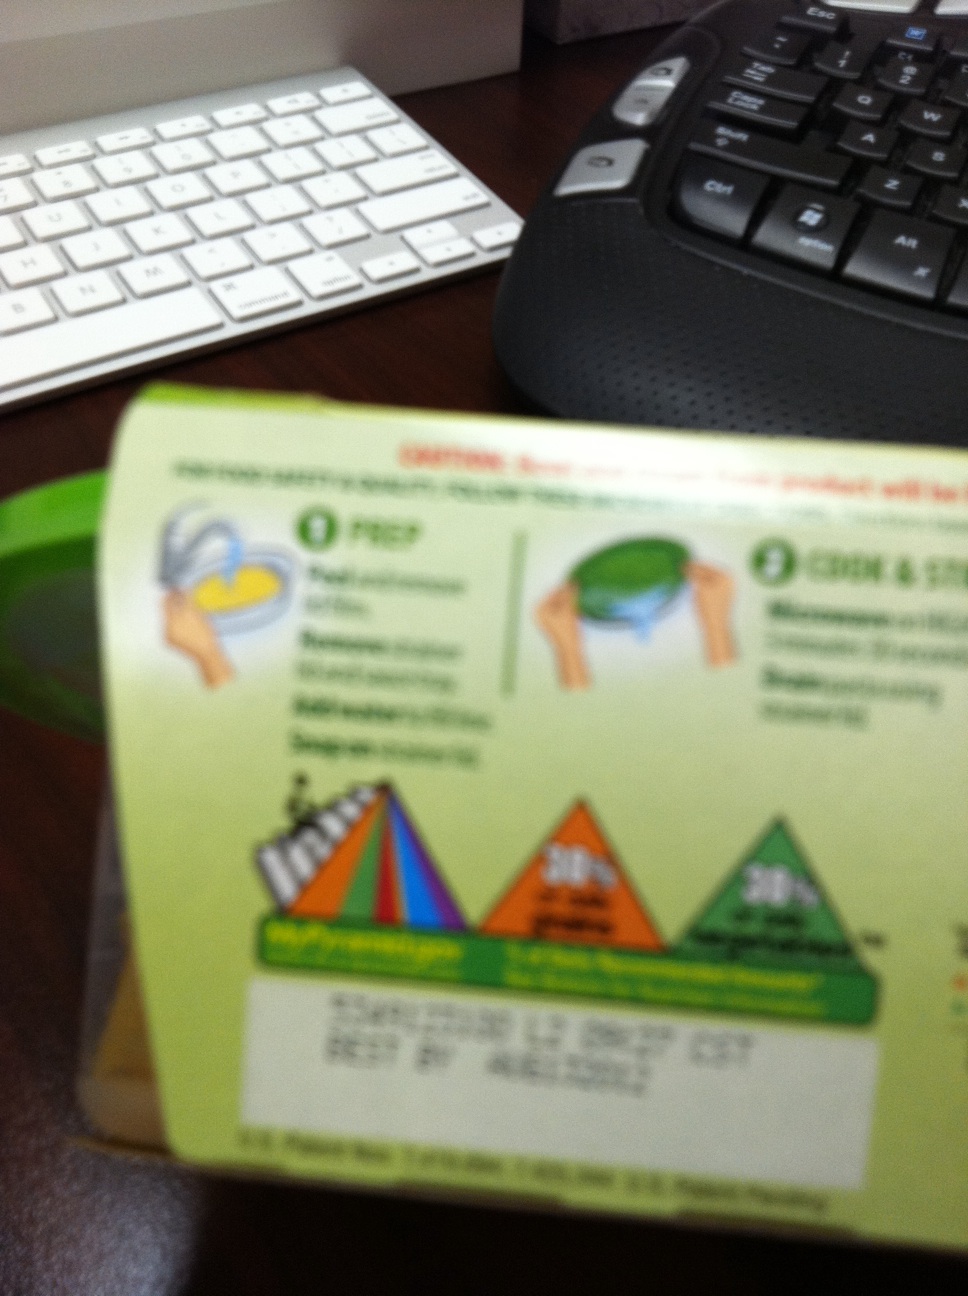Question: The expiration date.
Answer: unanswerable